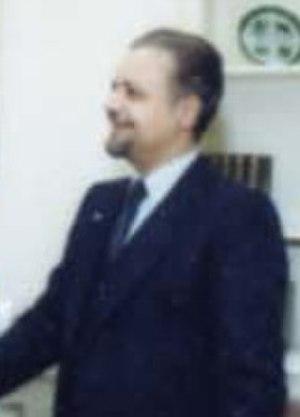
Sheikh Ahmed Zaki Yamani, né en 1930 à La Mecque, Arabie saoudite fut le ministre saoudien du Pétrole et des Ressources minérales de 1962 à 1986 et un des ministres à l'OPEP pendant 25 ans.